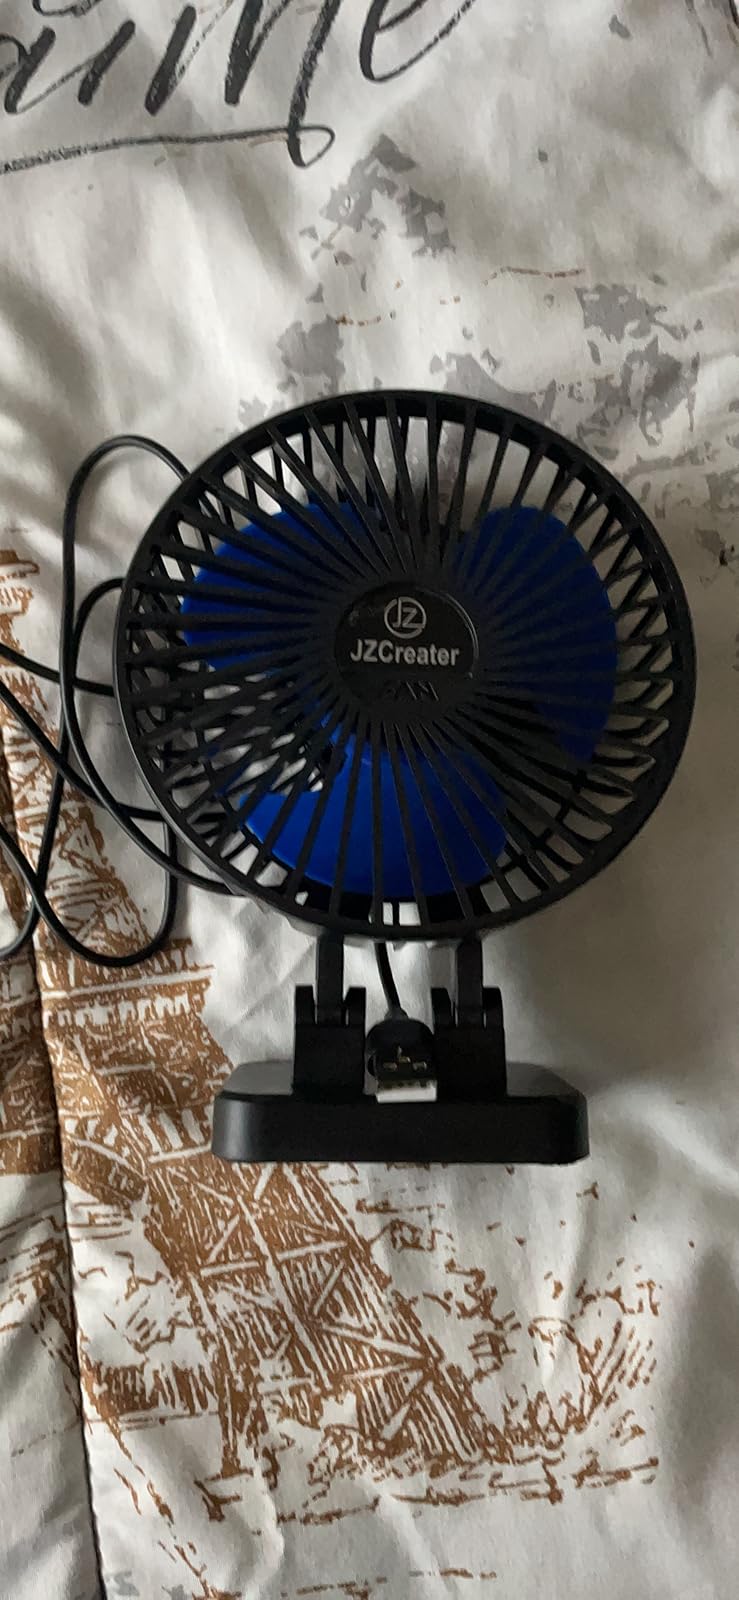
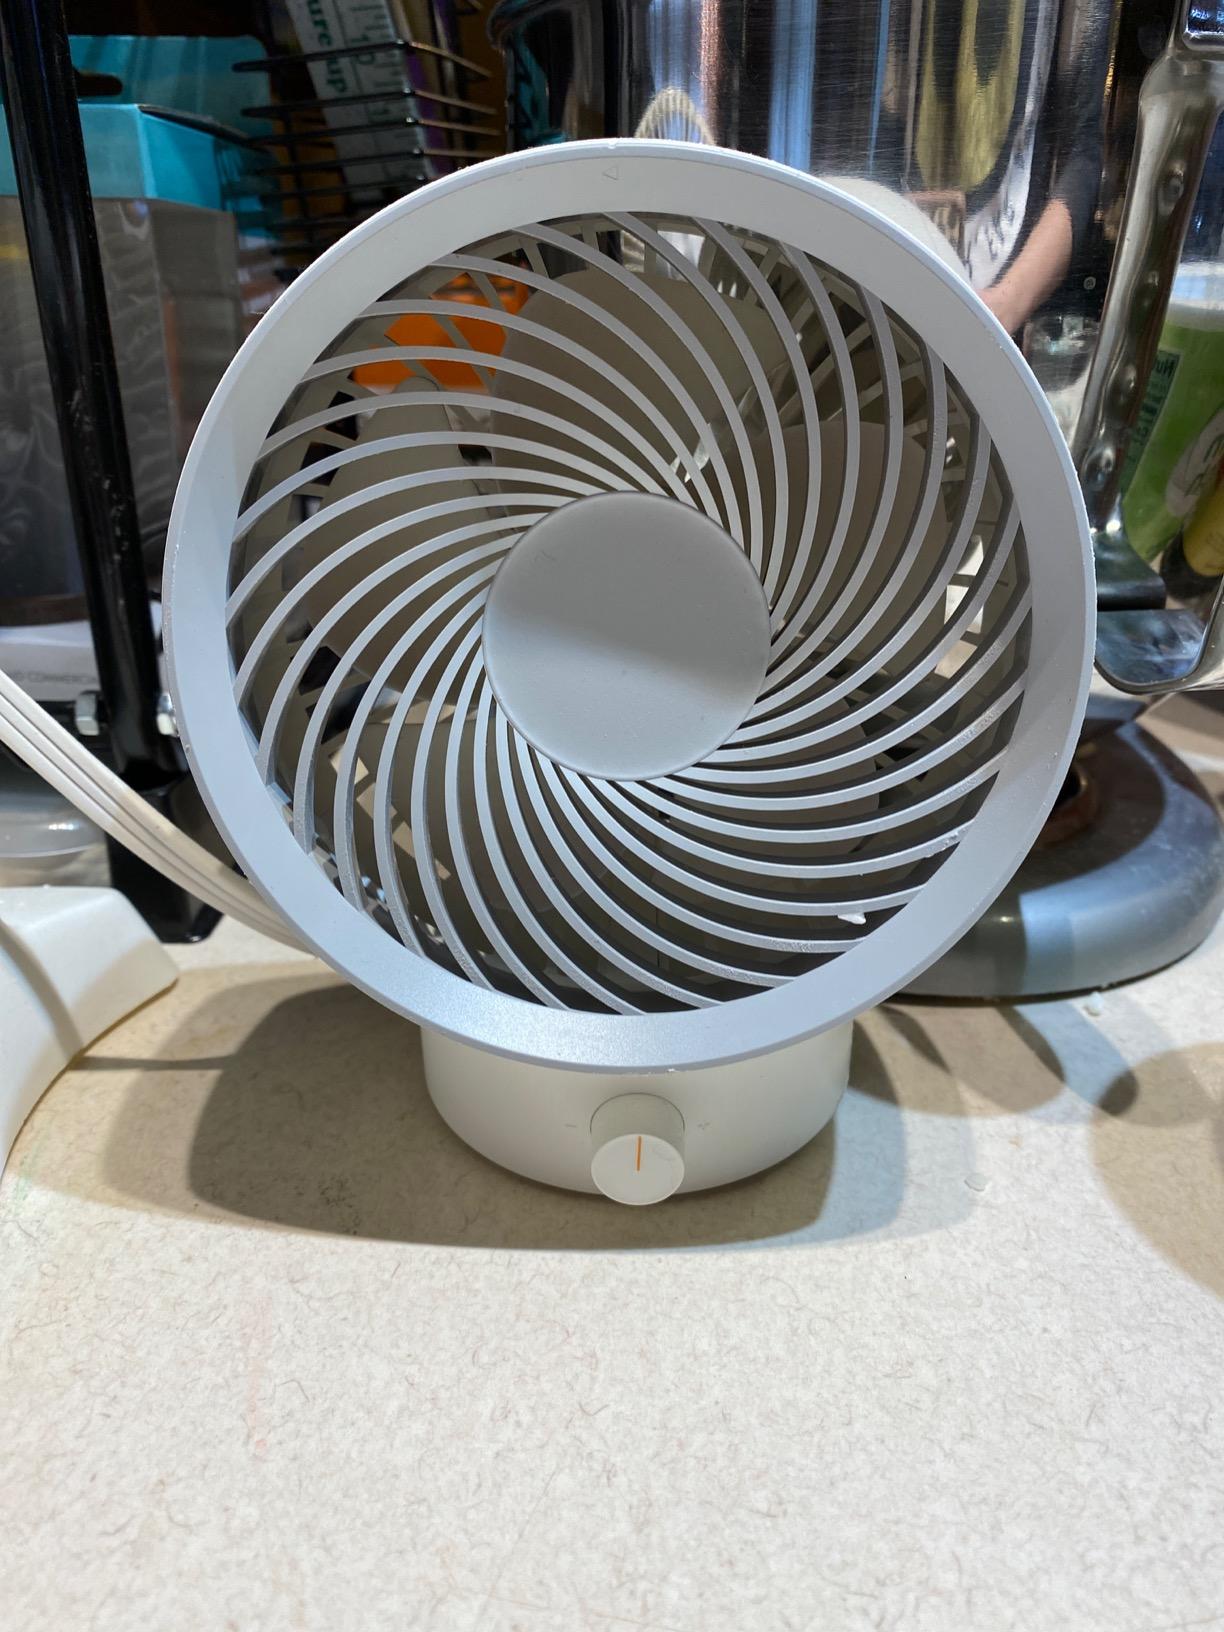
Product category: fan
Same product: no